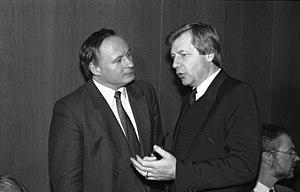
Eberhard Diepgen, né le 13 novembre 1941 à Berlin-Pankow, est un homme politique allemand de l'Union chrétienne-démocrate d'Allemagne.